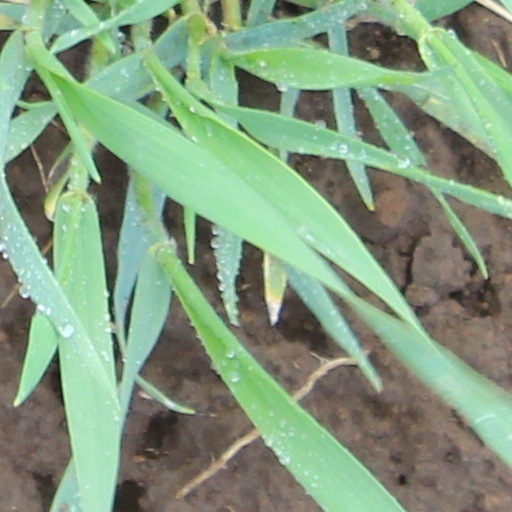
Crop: wheat